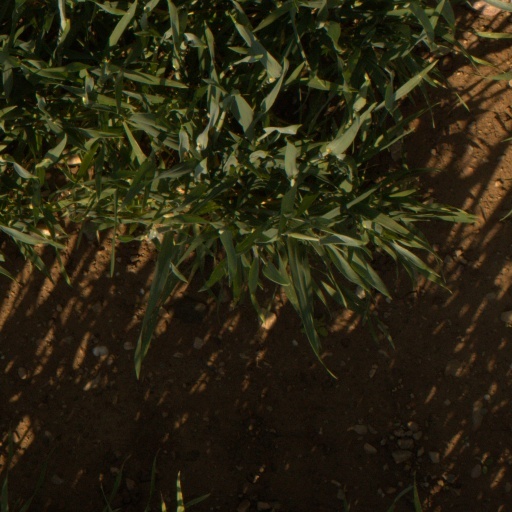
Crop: wheat